Early American publishers and printers

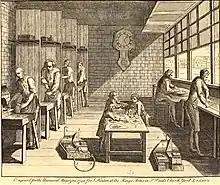
Workers casting type in William Caslon's foundry in 1750. On the floor, many times enlarged, are the two halves of a type mold.

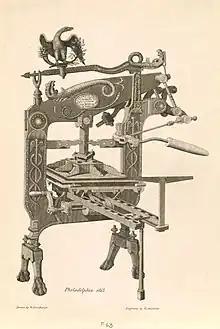
Columbian press by George Clymer

One of the earliest historians of the American Revolution, David Ramsay, said that, "in establishing American independence, the pen and press had merit equal to that of the sword." In the years leading up to, and during the American Revolution, hundreds of pamphlets were printed covering a variety of themes about religion, common law, politics, natural rights and the enlightenment, which were largely written in relation to revolutionary thought. In his extensive work, Bernard Bailyn, a historian of colonial American history, he outlines how these pamphlets revealed an "interior view" of the motives behind the revolution and notes that they sometimes differ from the conventional views offered by some historians.